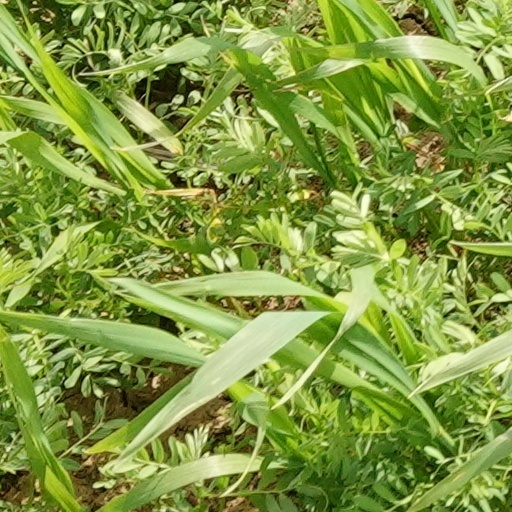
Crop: wheat